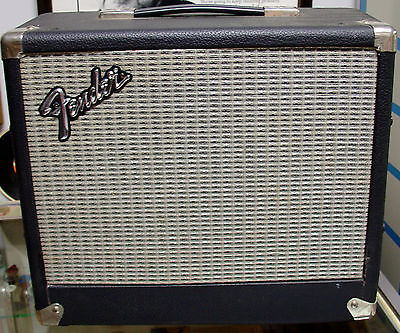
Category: cabinet